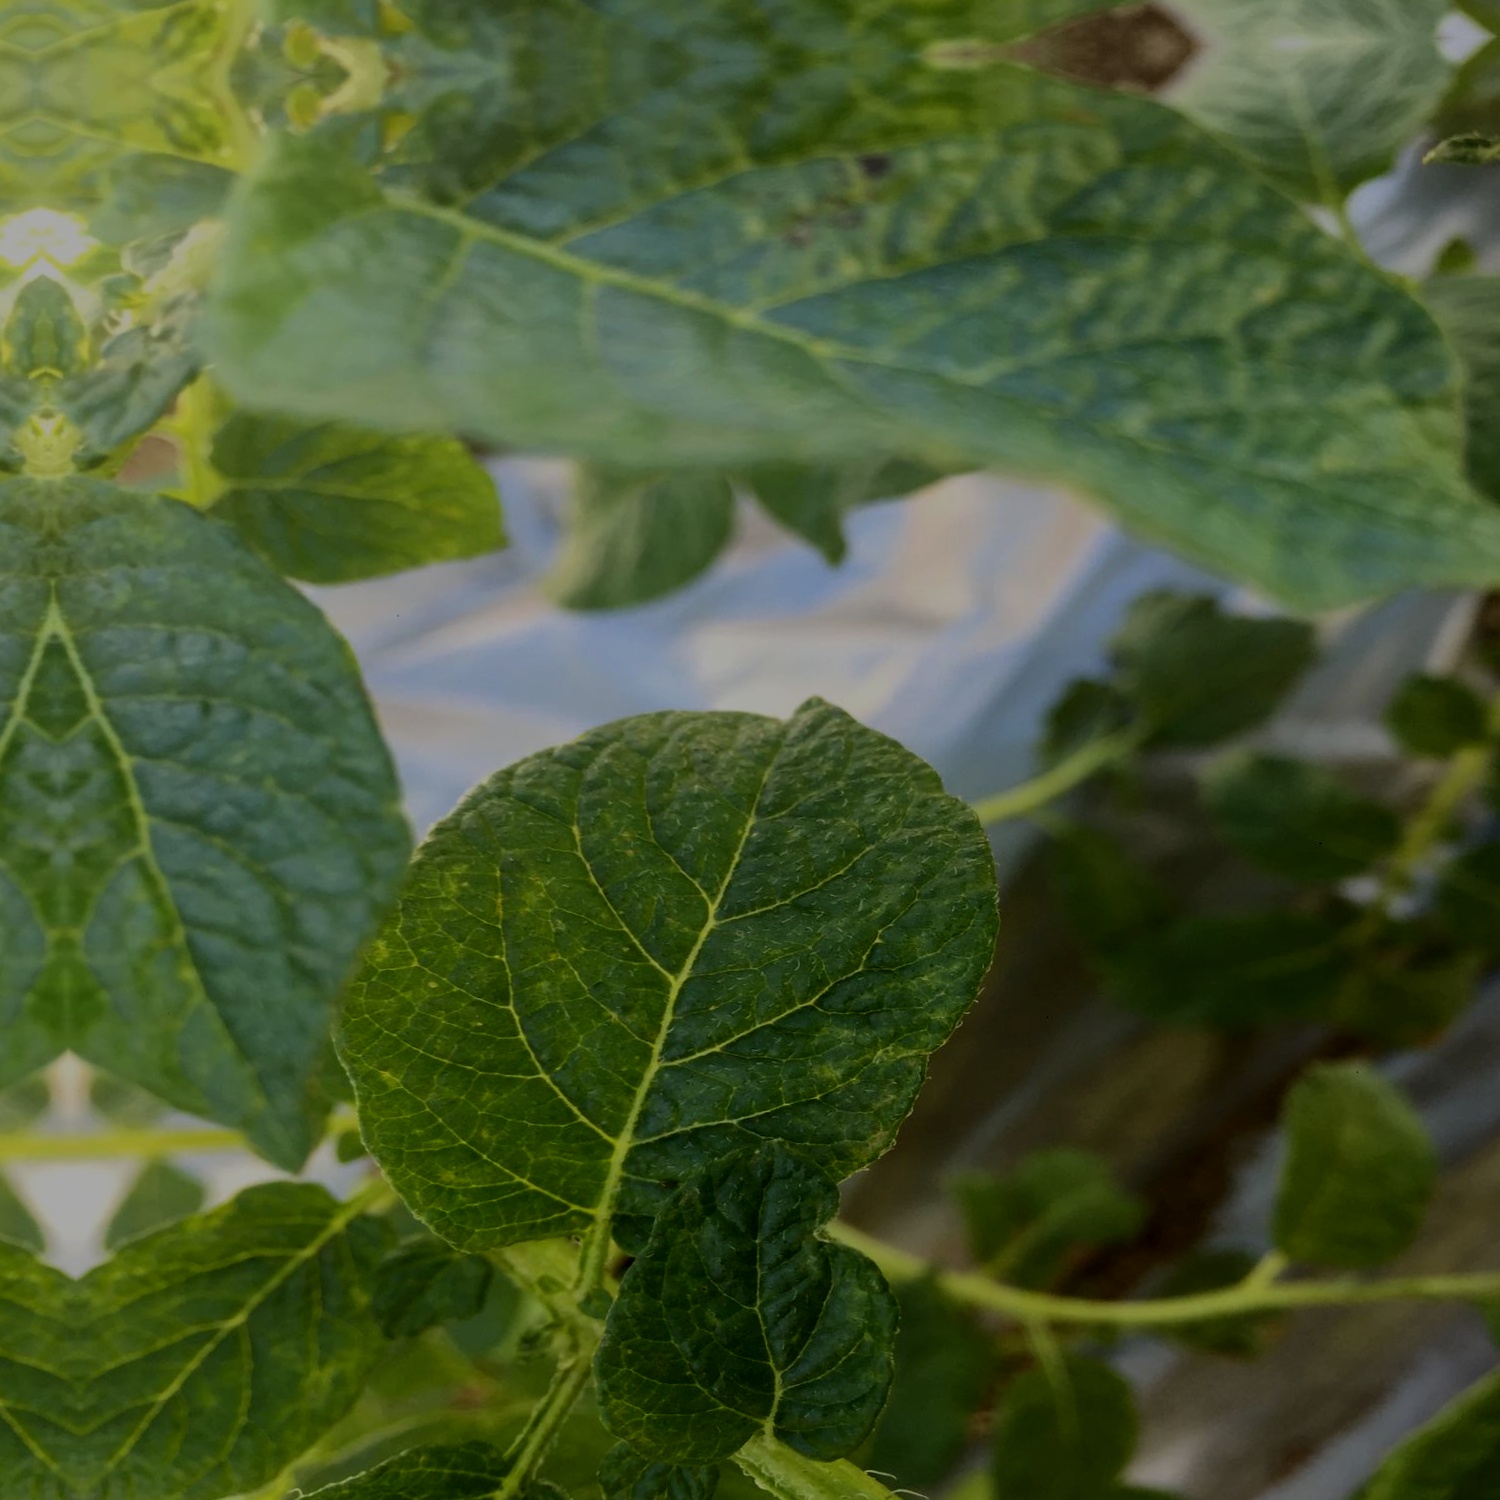
Etiqueta: Virus